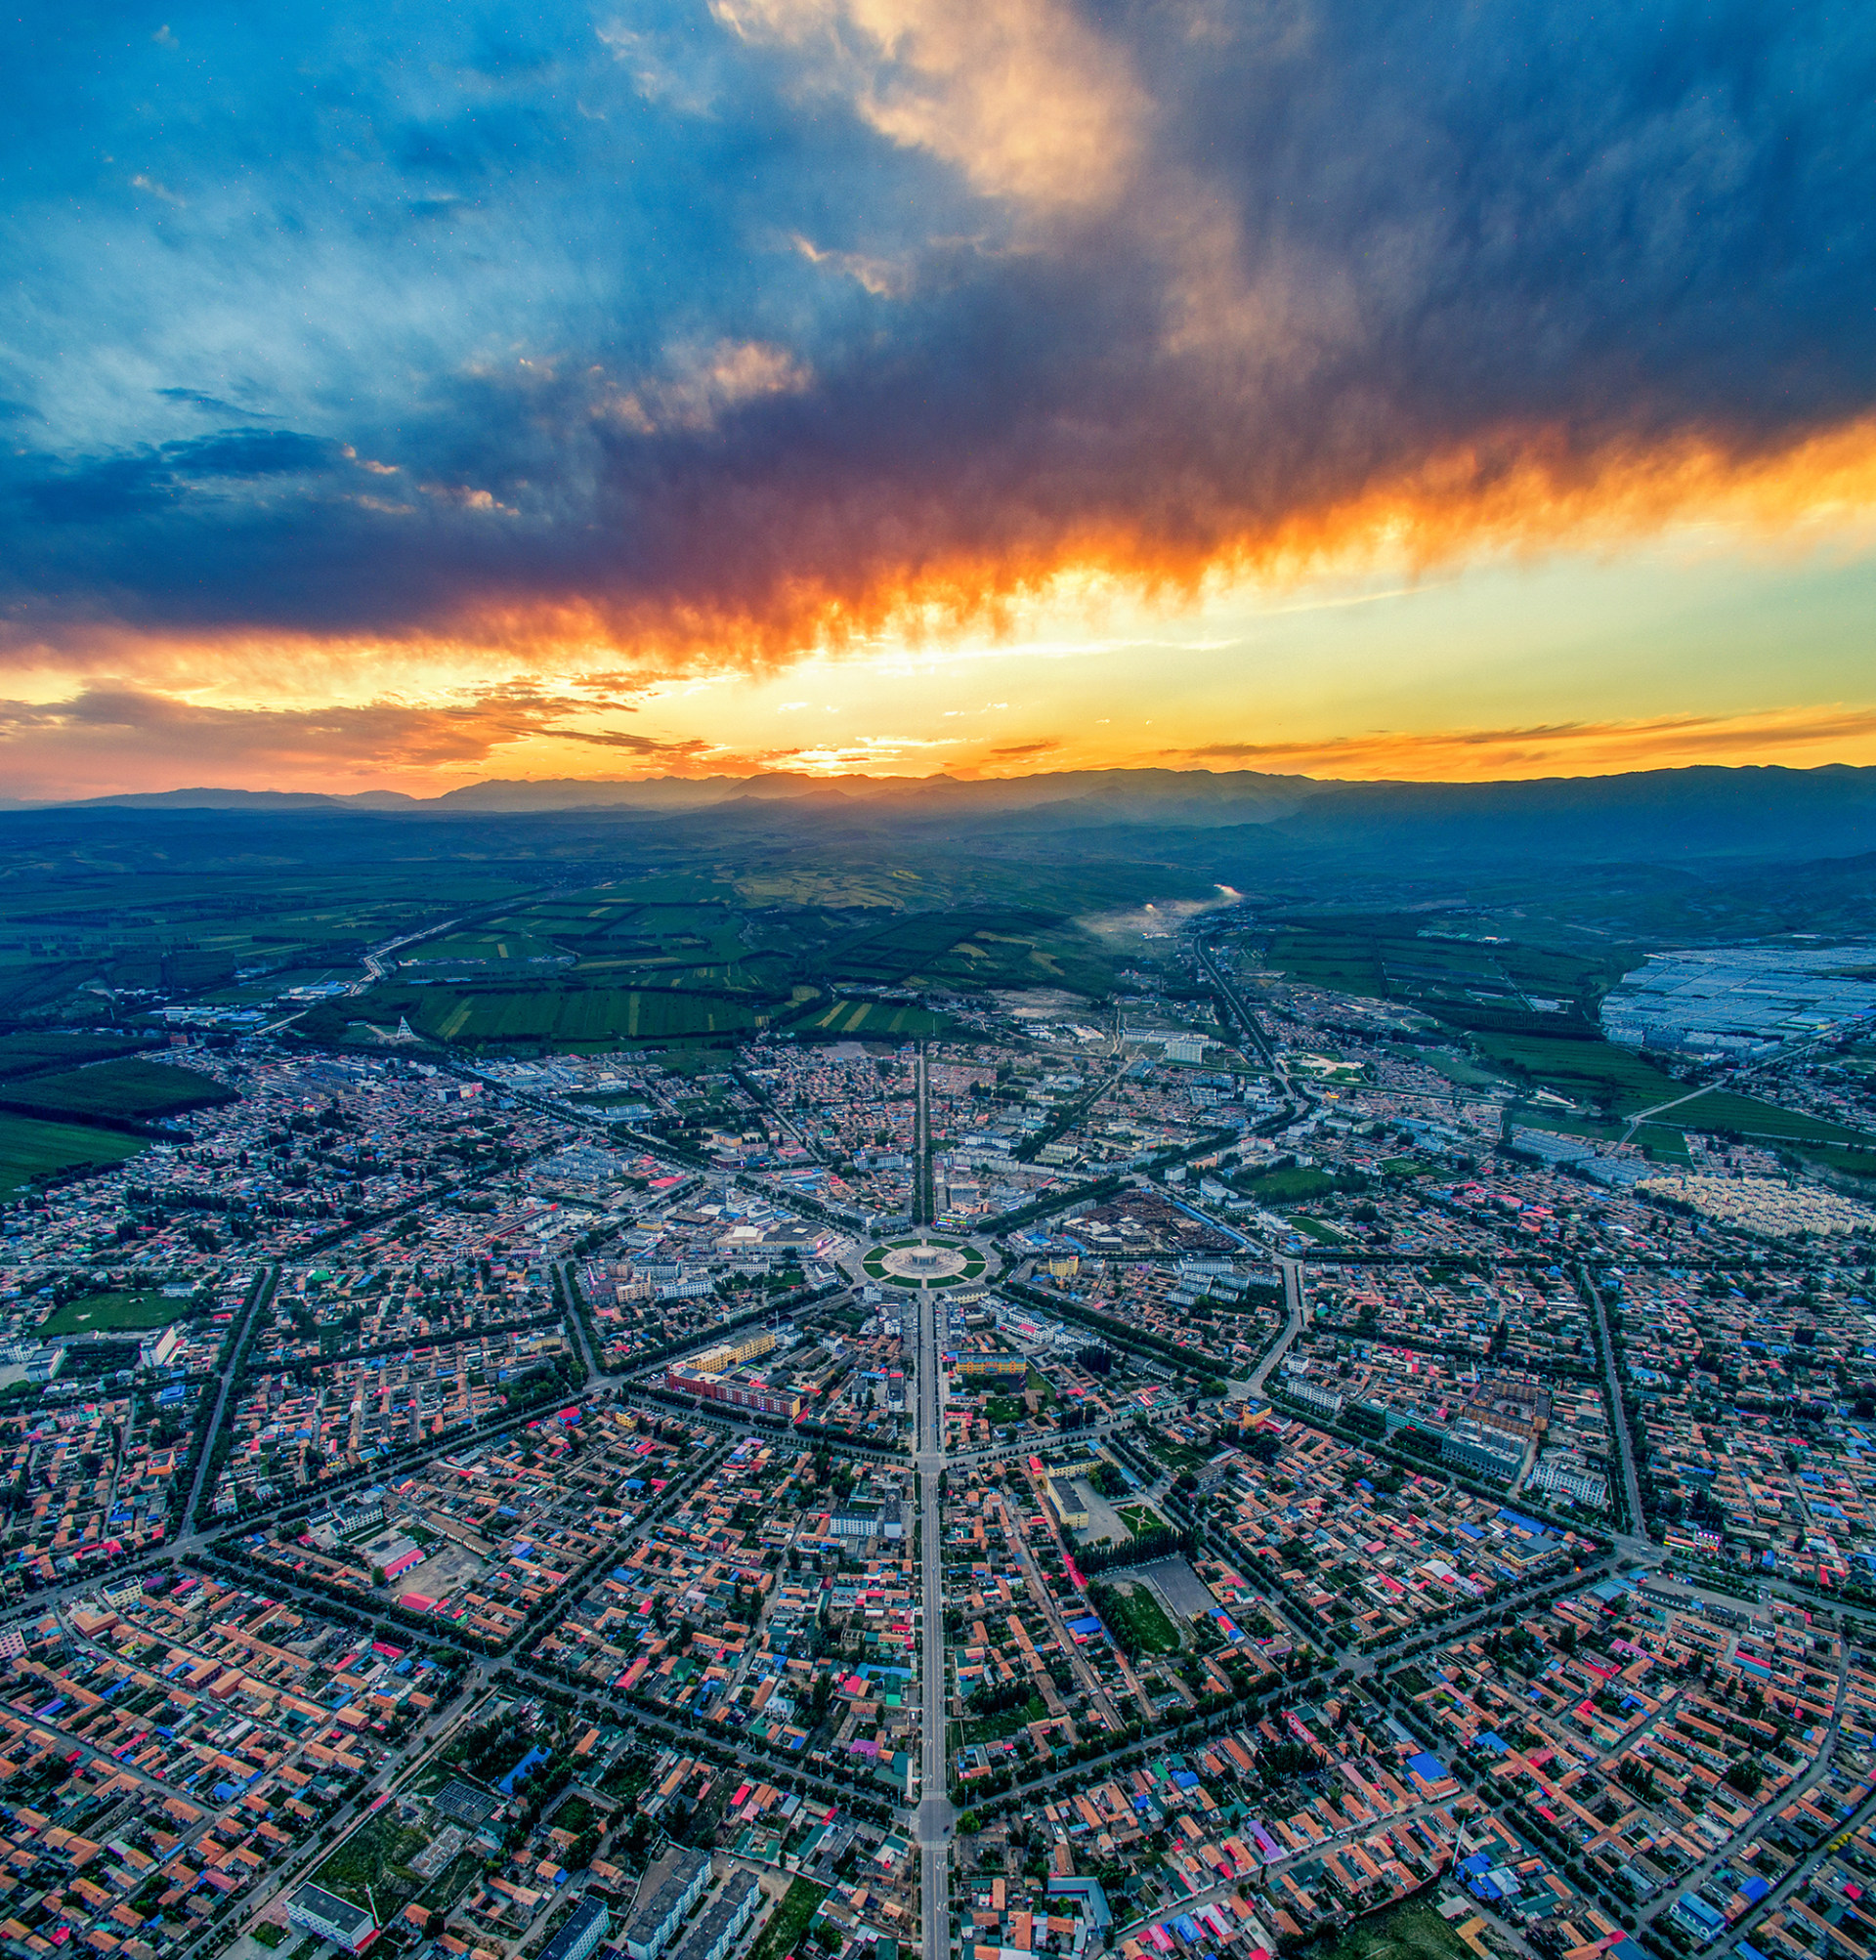
natural, sky, aerial photography, urban area, metropolitan area, cityscape, cloud, bird's eye view, city, horizon, landmark, daytime, human settlement, landscape, metropolis, atmosphere, photography, evening, residential area, tourist attraction, suburb, sunset, architecture, night, ocean, dusk, sea, world, tourism, leisure, meteorological phenomenon, road, downtown, bay, mountain